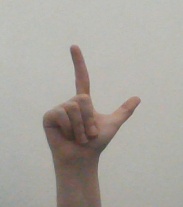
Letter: laam